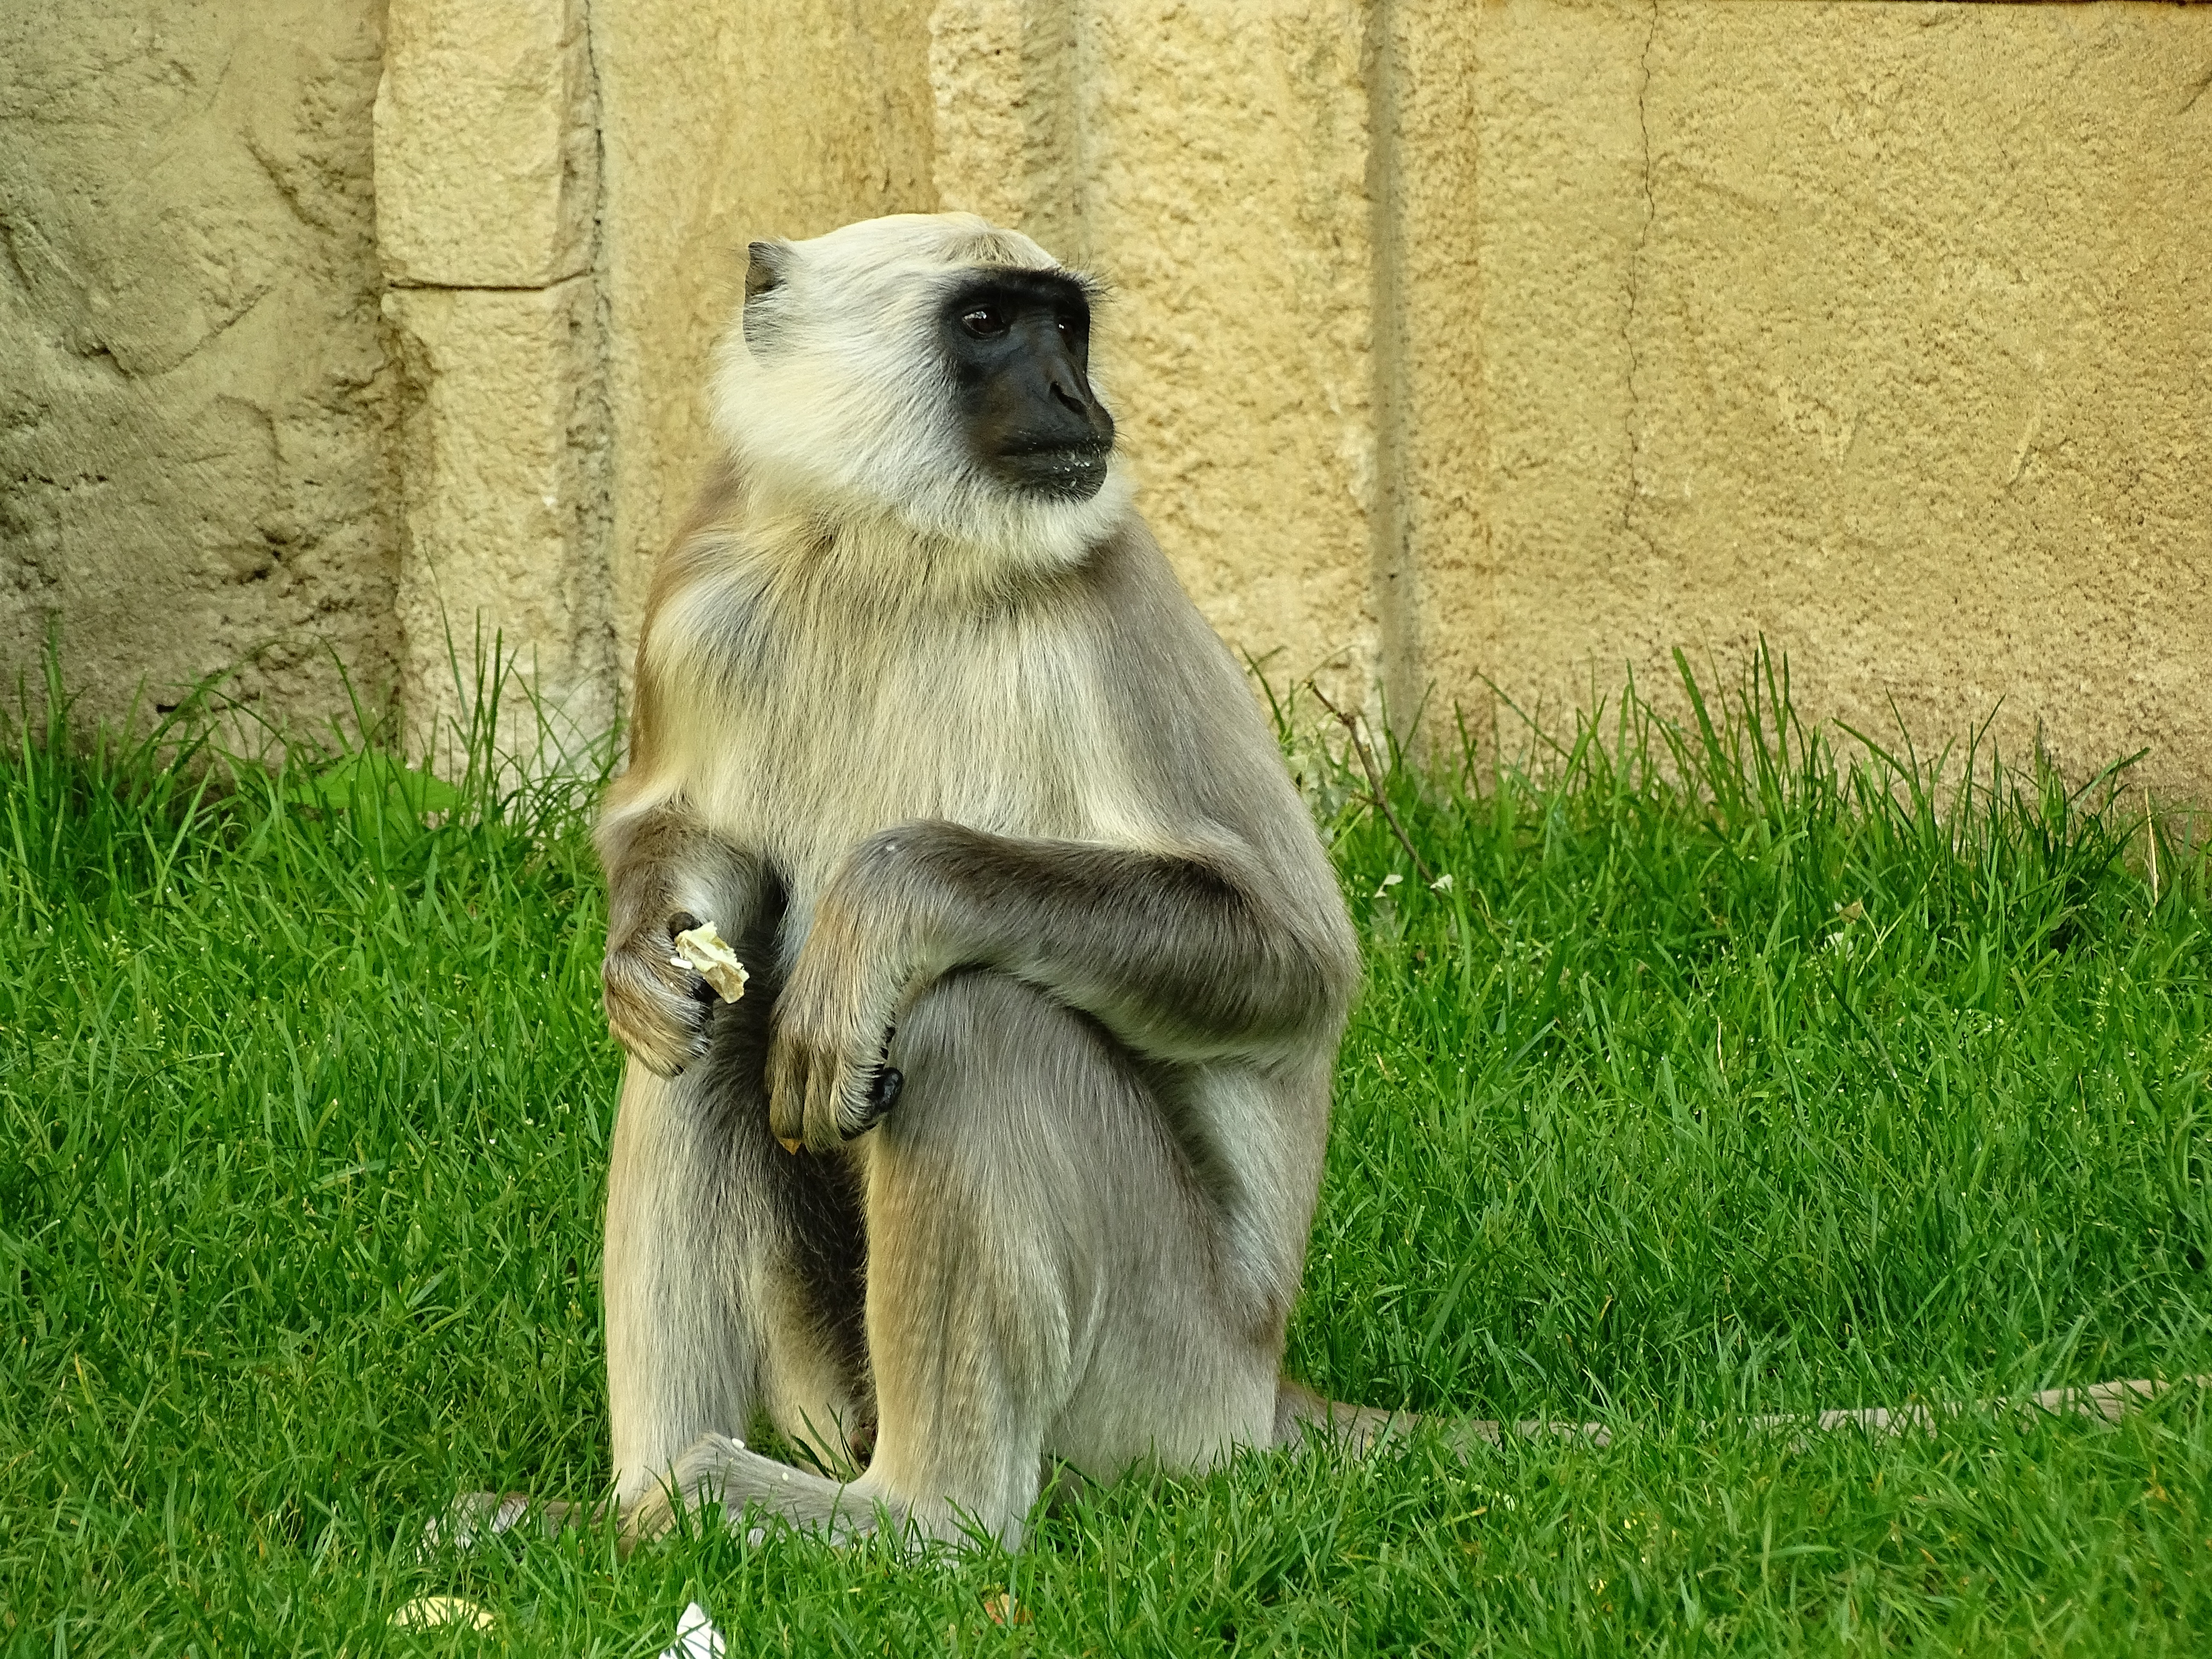
wildlife, zoo, mammal, thoughtful, monkey, fauna, primate, vertebrate, animal world, macaque, old world monkey